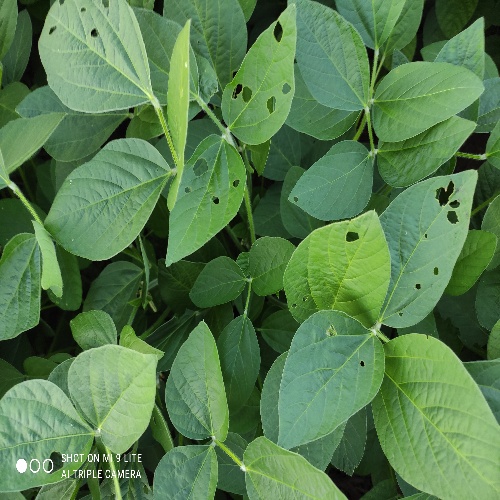
Label: Caterpillar